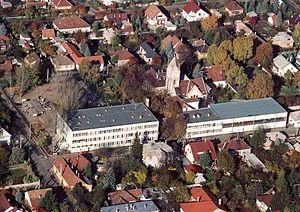
Vecsés est une ville et une commune du comitat de Pest en Hongrie. Elle accueille en partie sur son sol l'Aéroport international de Budapest-Franz Liszt.